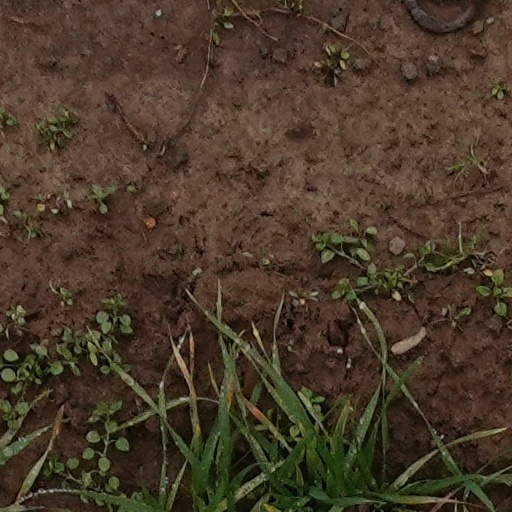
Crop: wheat